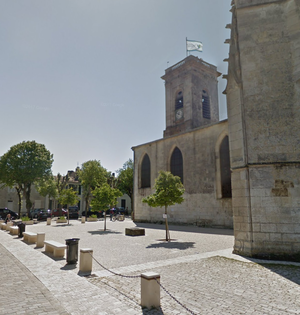
Cours bailli des Escotais à Saint-Martin-de-Ré
Louis-Joseph des Escotais, comte de Chantilly, est né le 30 mars 1713 et mort le 28 janvier 1796. Connu sous le nom de bailli des Escotais, il est lieutenant général des armées du roi et grand hospitalier de l'ordre de Saint-Jean de Jérusalem.
L’île de Ré est une île française située dans le golfe de Gascogne, au large des côtes aunisiennes.